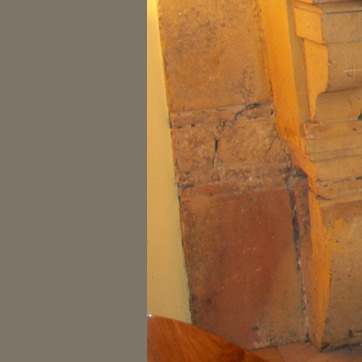
Material: stone